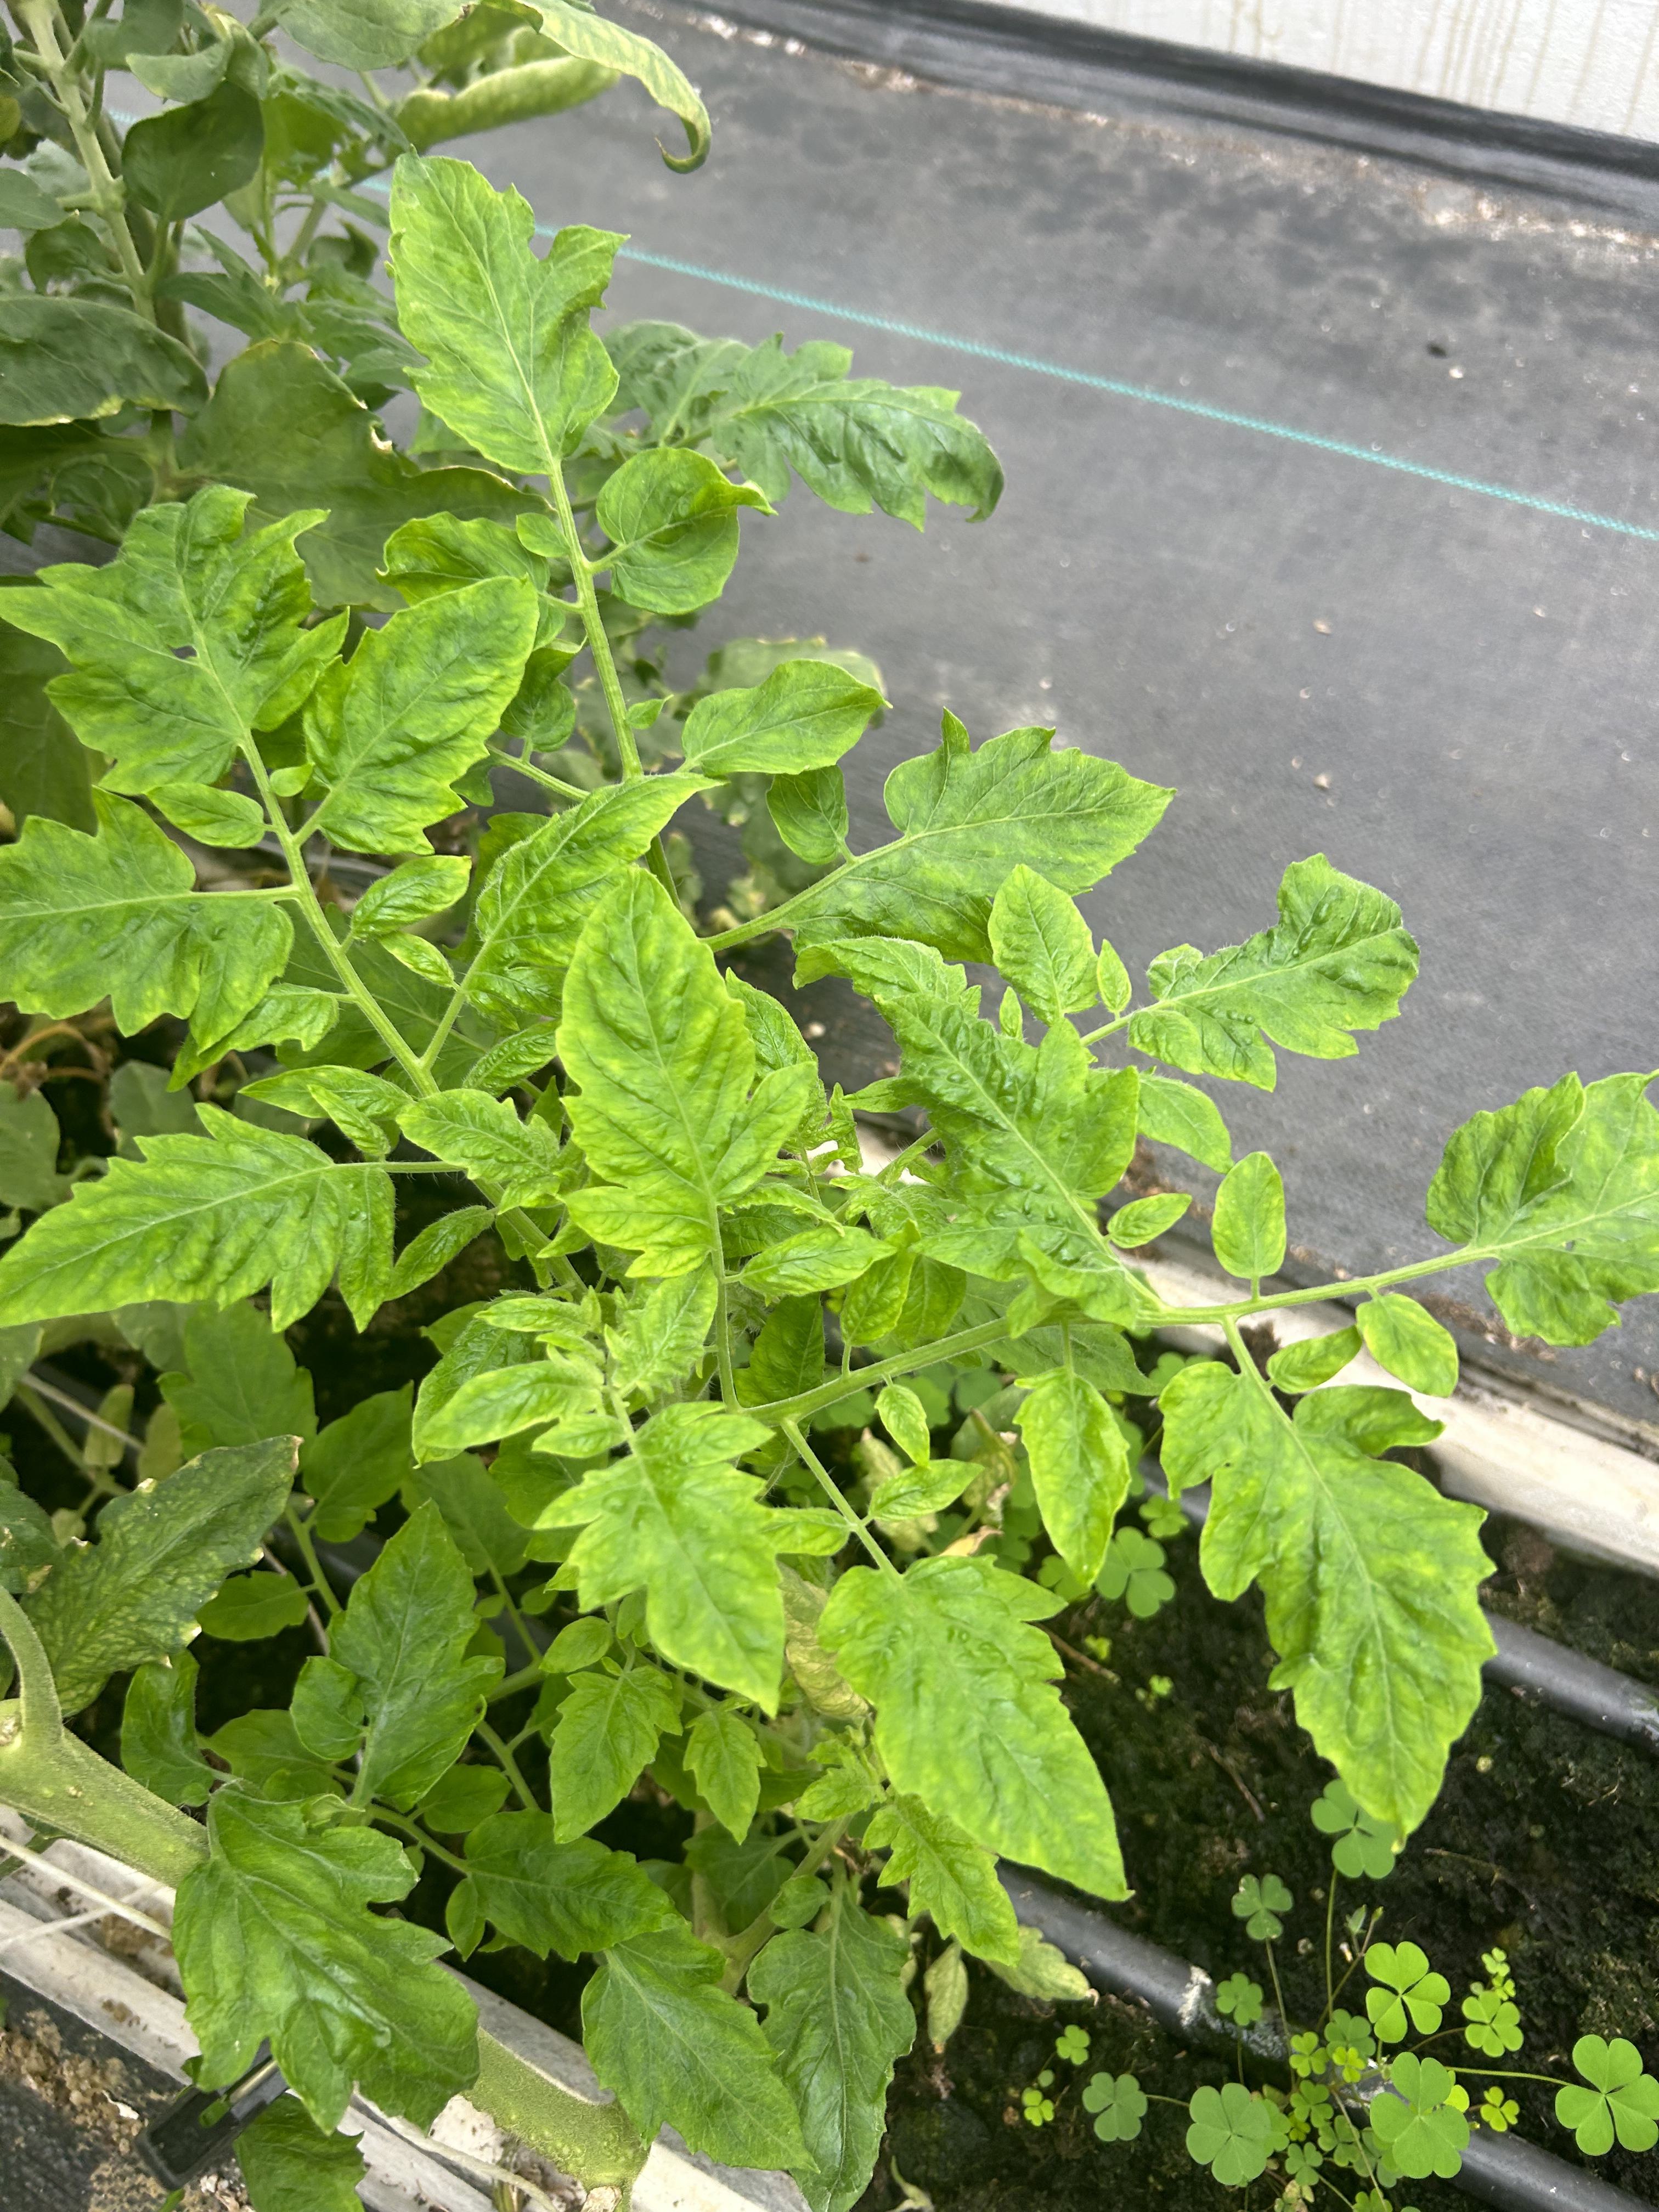
Disease: Viral